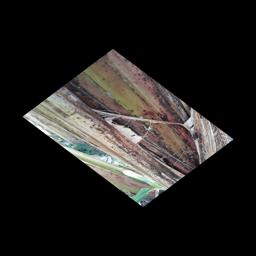
Label: BACTERIAL SOFT ROT